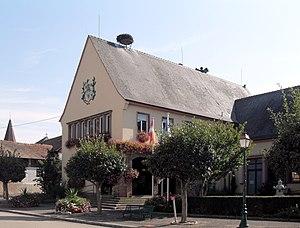
L'hôtel de ville de Guémar
Guémar est une commune française située dans le département du Haut-Rhin, en région Grand Est.